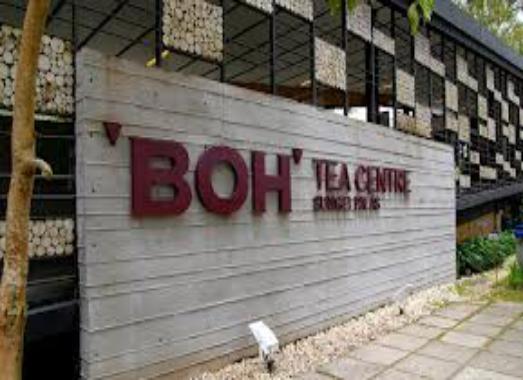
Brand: BOH Plantations
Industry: Others